Charles Stenholm

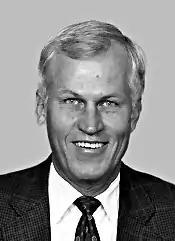

Charles Walter Stenholm (October 26, 1938 – May 17, 2023) was an American businessman and Democratic Party politician from a rural district of the state of Texas. After establishing himself as owner-operator of a large cotton farm, he entered politics and was elected to Congress in his first run for office. Stenholm was a Democratic Party member of the United States House of Representatives for 13 terms, representing Texas's 17th congressional district from 1979 to 2005.